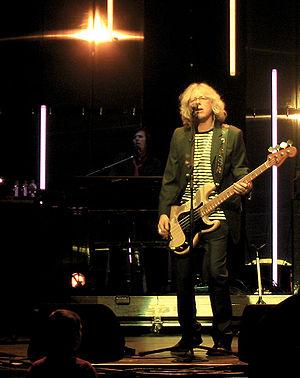
R.E.M. est un groupe de rock américain, originaire d'Athens, en Géorgie. Il est formé en 1979 par Michael Stipe, Peter Buck, Mike Mills et Bill Berry. Ce fut l'un des premiers groupes de rock alternatif populaires, attirant très tôt l'attention grâce au jeu de guitare en arpèges de Buck et aux paroles énigmatiques de Stipe.
Michael Edwards Mills, plus connu sous le nom de Mike Mills, né le 17 décembre 1958 à Orange County, Californie, est le bassiste du groupe de rock américain R.E.M. Il est un des fondateurs, avec Bill Berry, Peter Buck et Michael Stipe, de R.E.M.